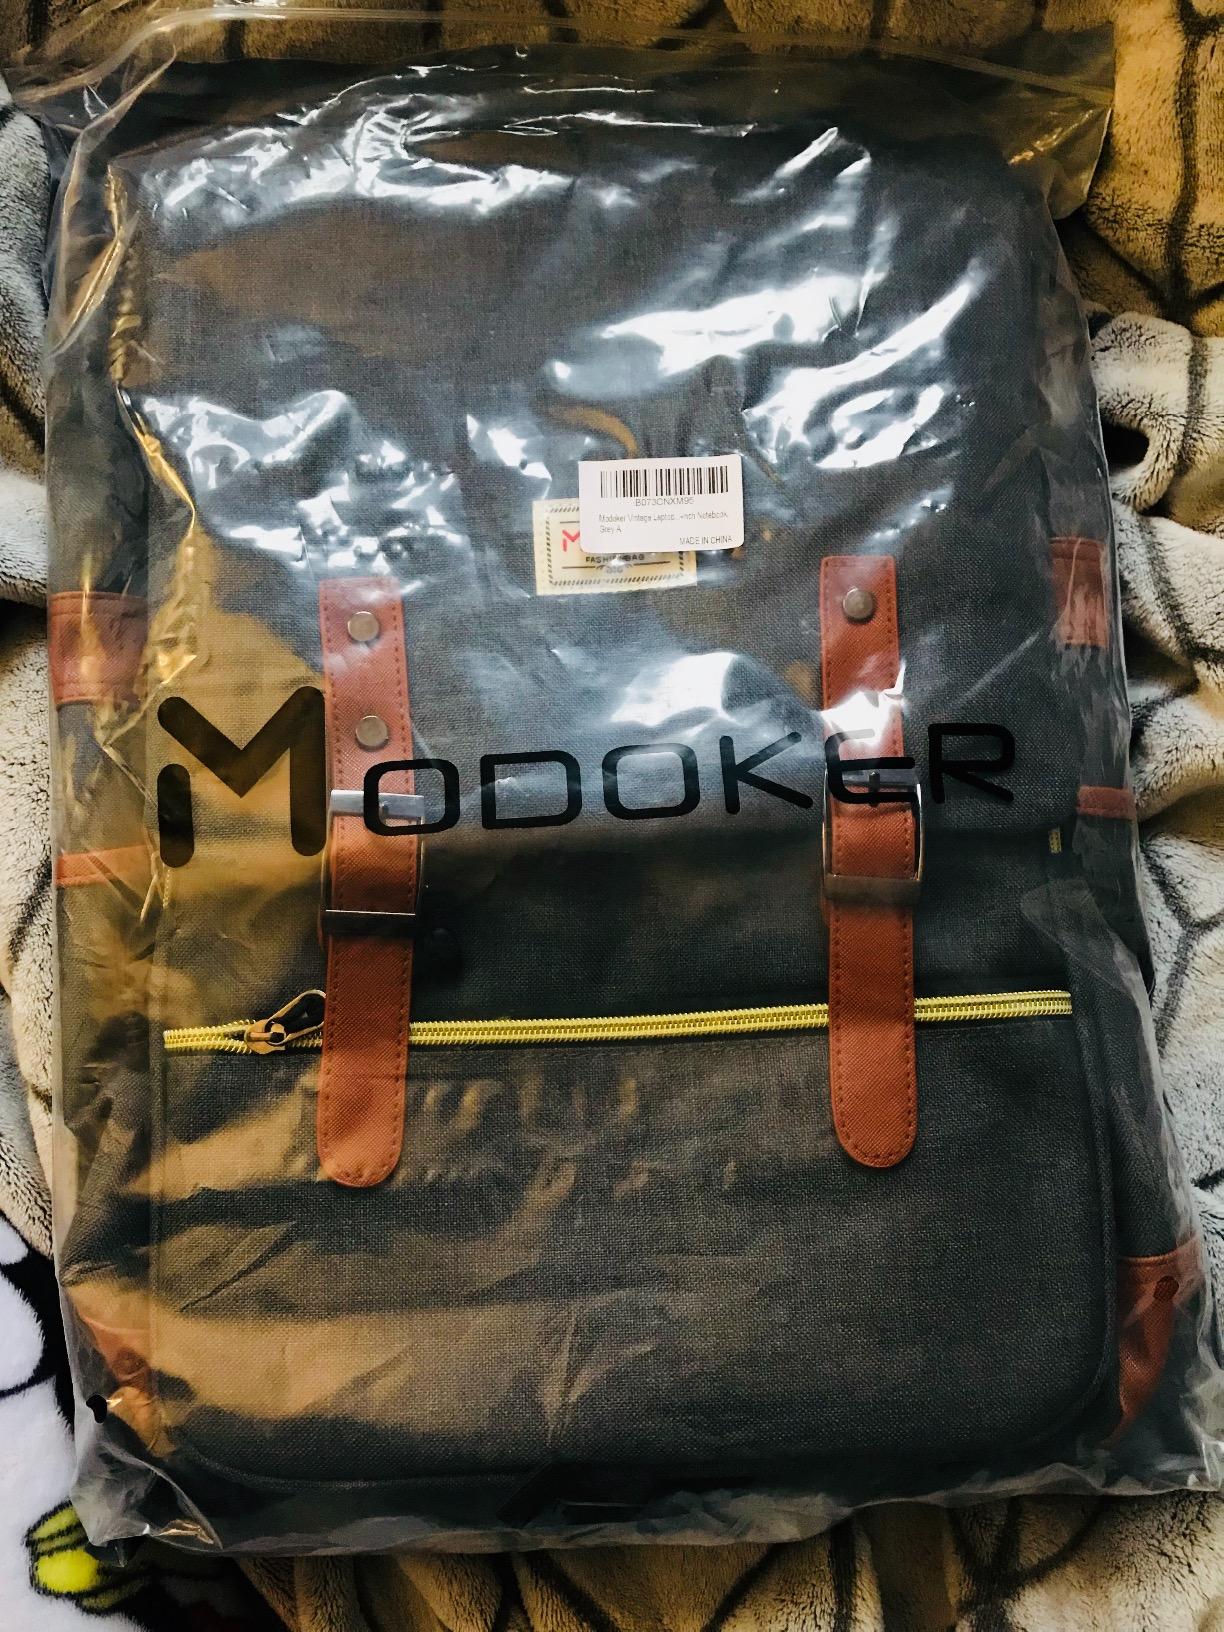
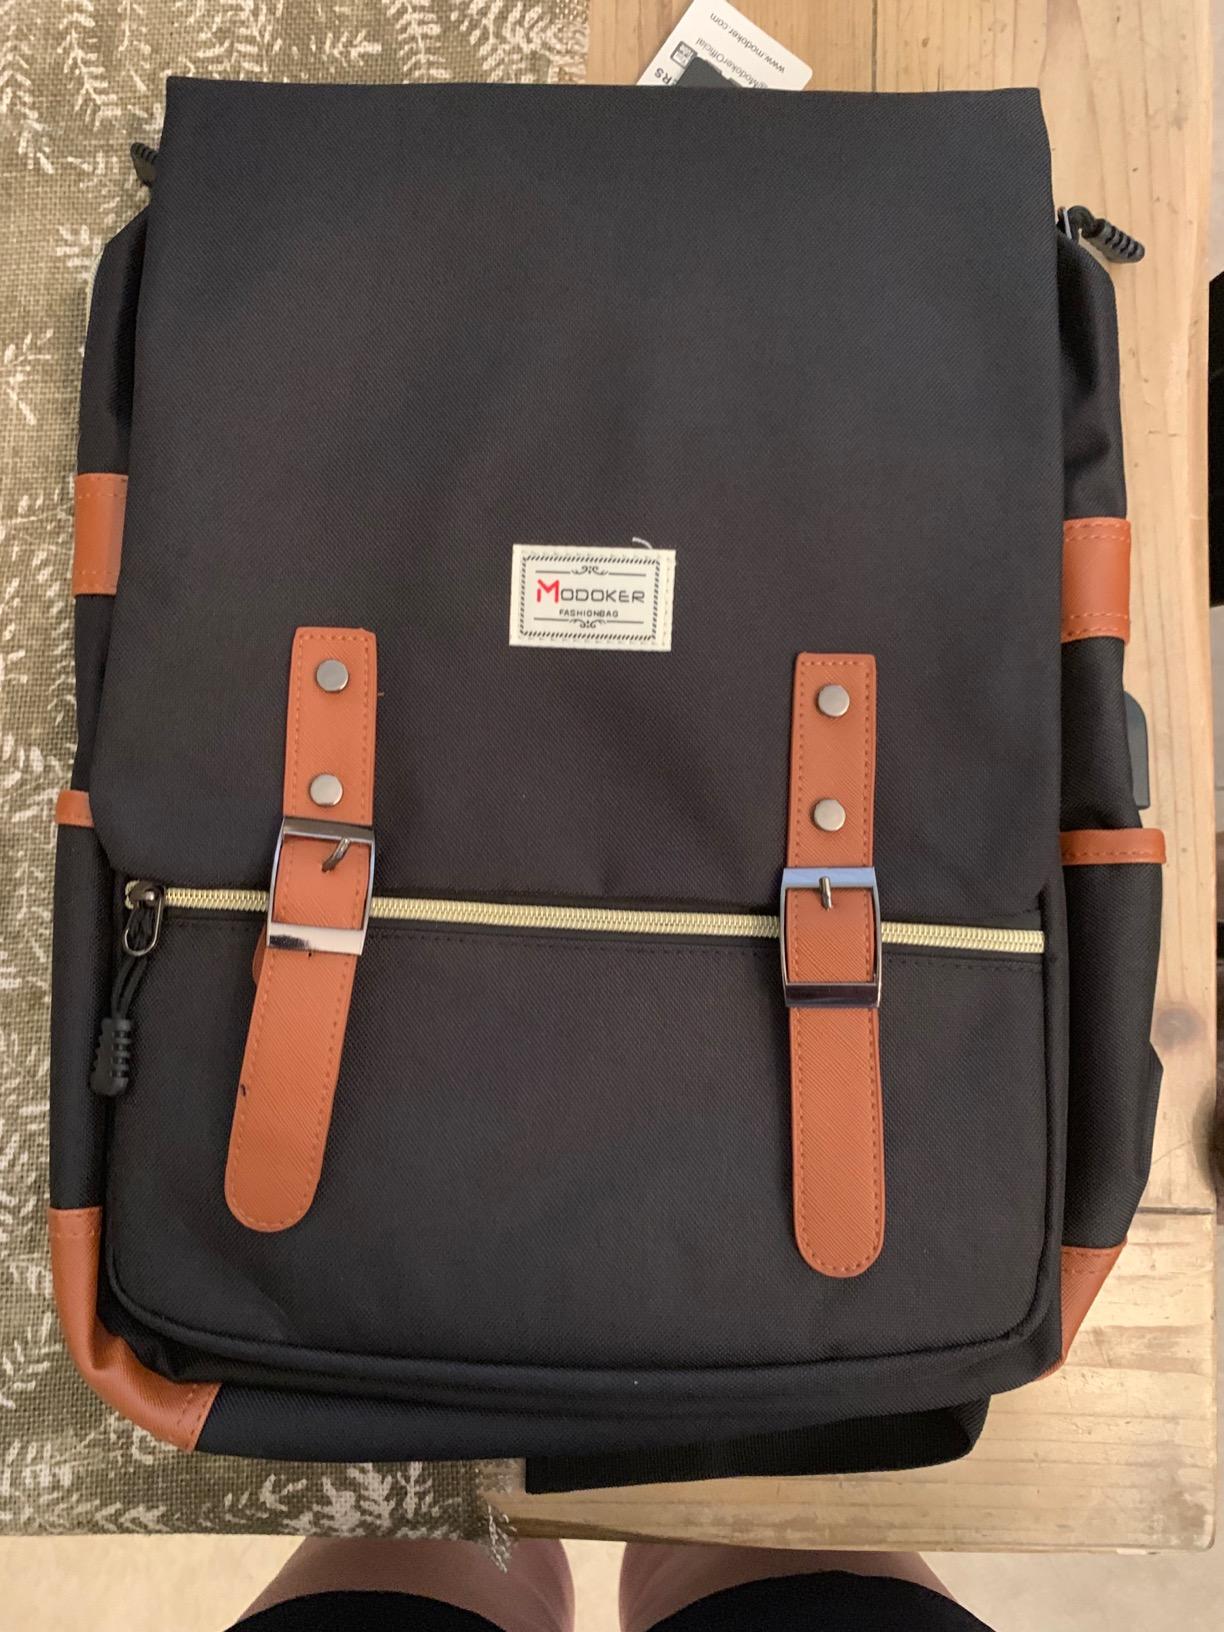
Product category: bag
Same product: no